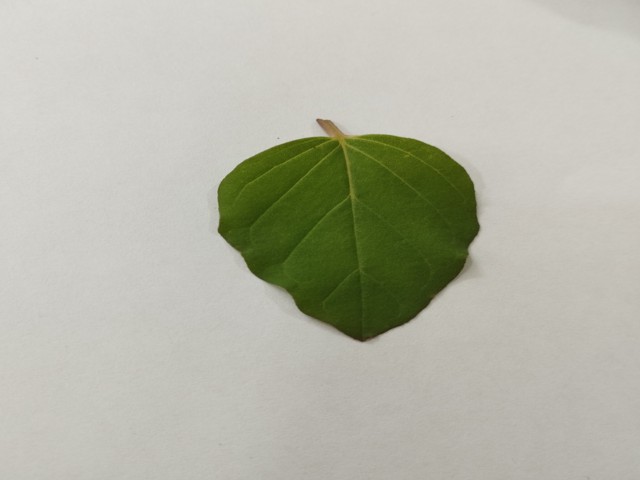
Plant: punarnava